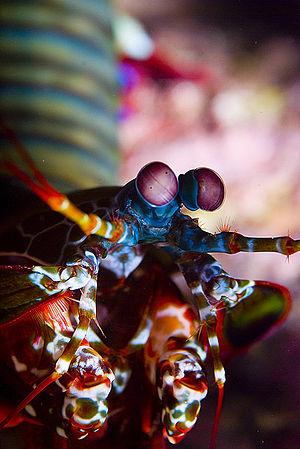
Les squilles ou « crevettes-mantes » sont des crustacés membres de l'ordre des Stomatopoda, le seul actuellement représenté parmi les Hoplocarides. Ce sont des prédateurs caractérisés par leurs pattes ravisseuses très perfectionnées et leur vision exceptionnellement élaborée. Cet ordre comprend 17 familles environ dont la famille des Squillidae et celles des Lysiosquillidae et regroupe plus de 400 espèces reconnues à ce jour.
La Squille multicolore ou crevette-mante paon est un crustacé stomatopode de la famille des Odontodactylidae.